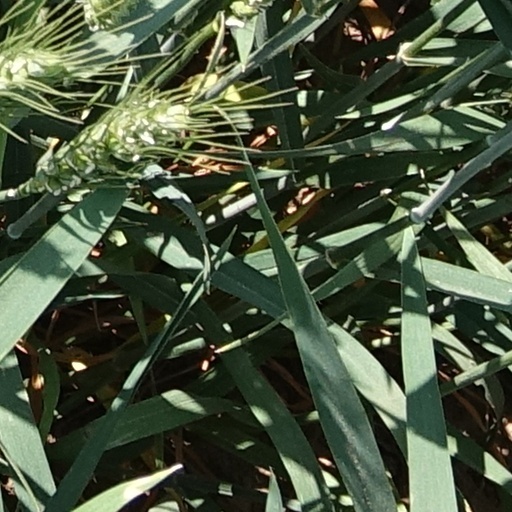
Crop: wheat